2nd Battalion, 5th Marines

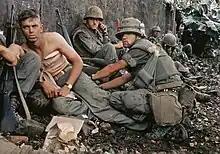
PFC D. A. Crum of H/2/5 is treated for wounds during operations in Hue City.

In April 1966, the battalion deployed to the Republic of Vietnam and served there until 1971. During this time, 2d Battalion, 5th Marines participated in combat operations at Huế, Quế Sơn, Phu Bai, Đông Hà and Phú Lộc. Immediately after their return to Camp Pendleton in 1971, the battalion joined Operation New Arrivals, the relocation of Southeast Asian refugees to the United States.